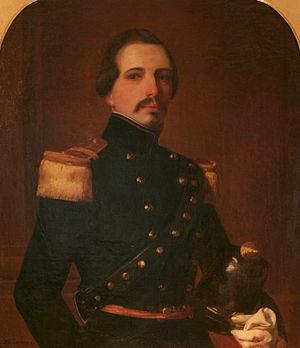
Cornelis Kruseman, né le 25 septembre 1797 et mort le 14 novembre 1857, est un peintre, dessinateur, graveur, lithographe, silhouettiste et collectionneur d'art néerlandais.